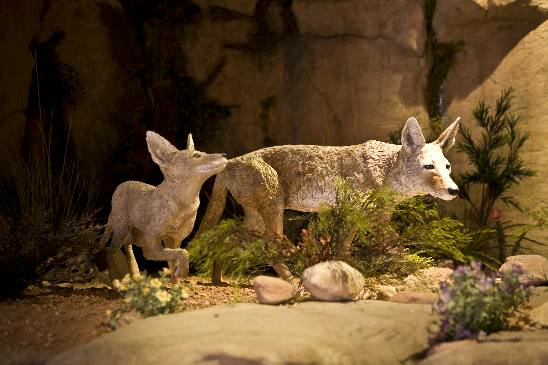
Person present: No